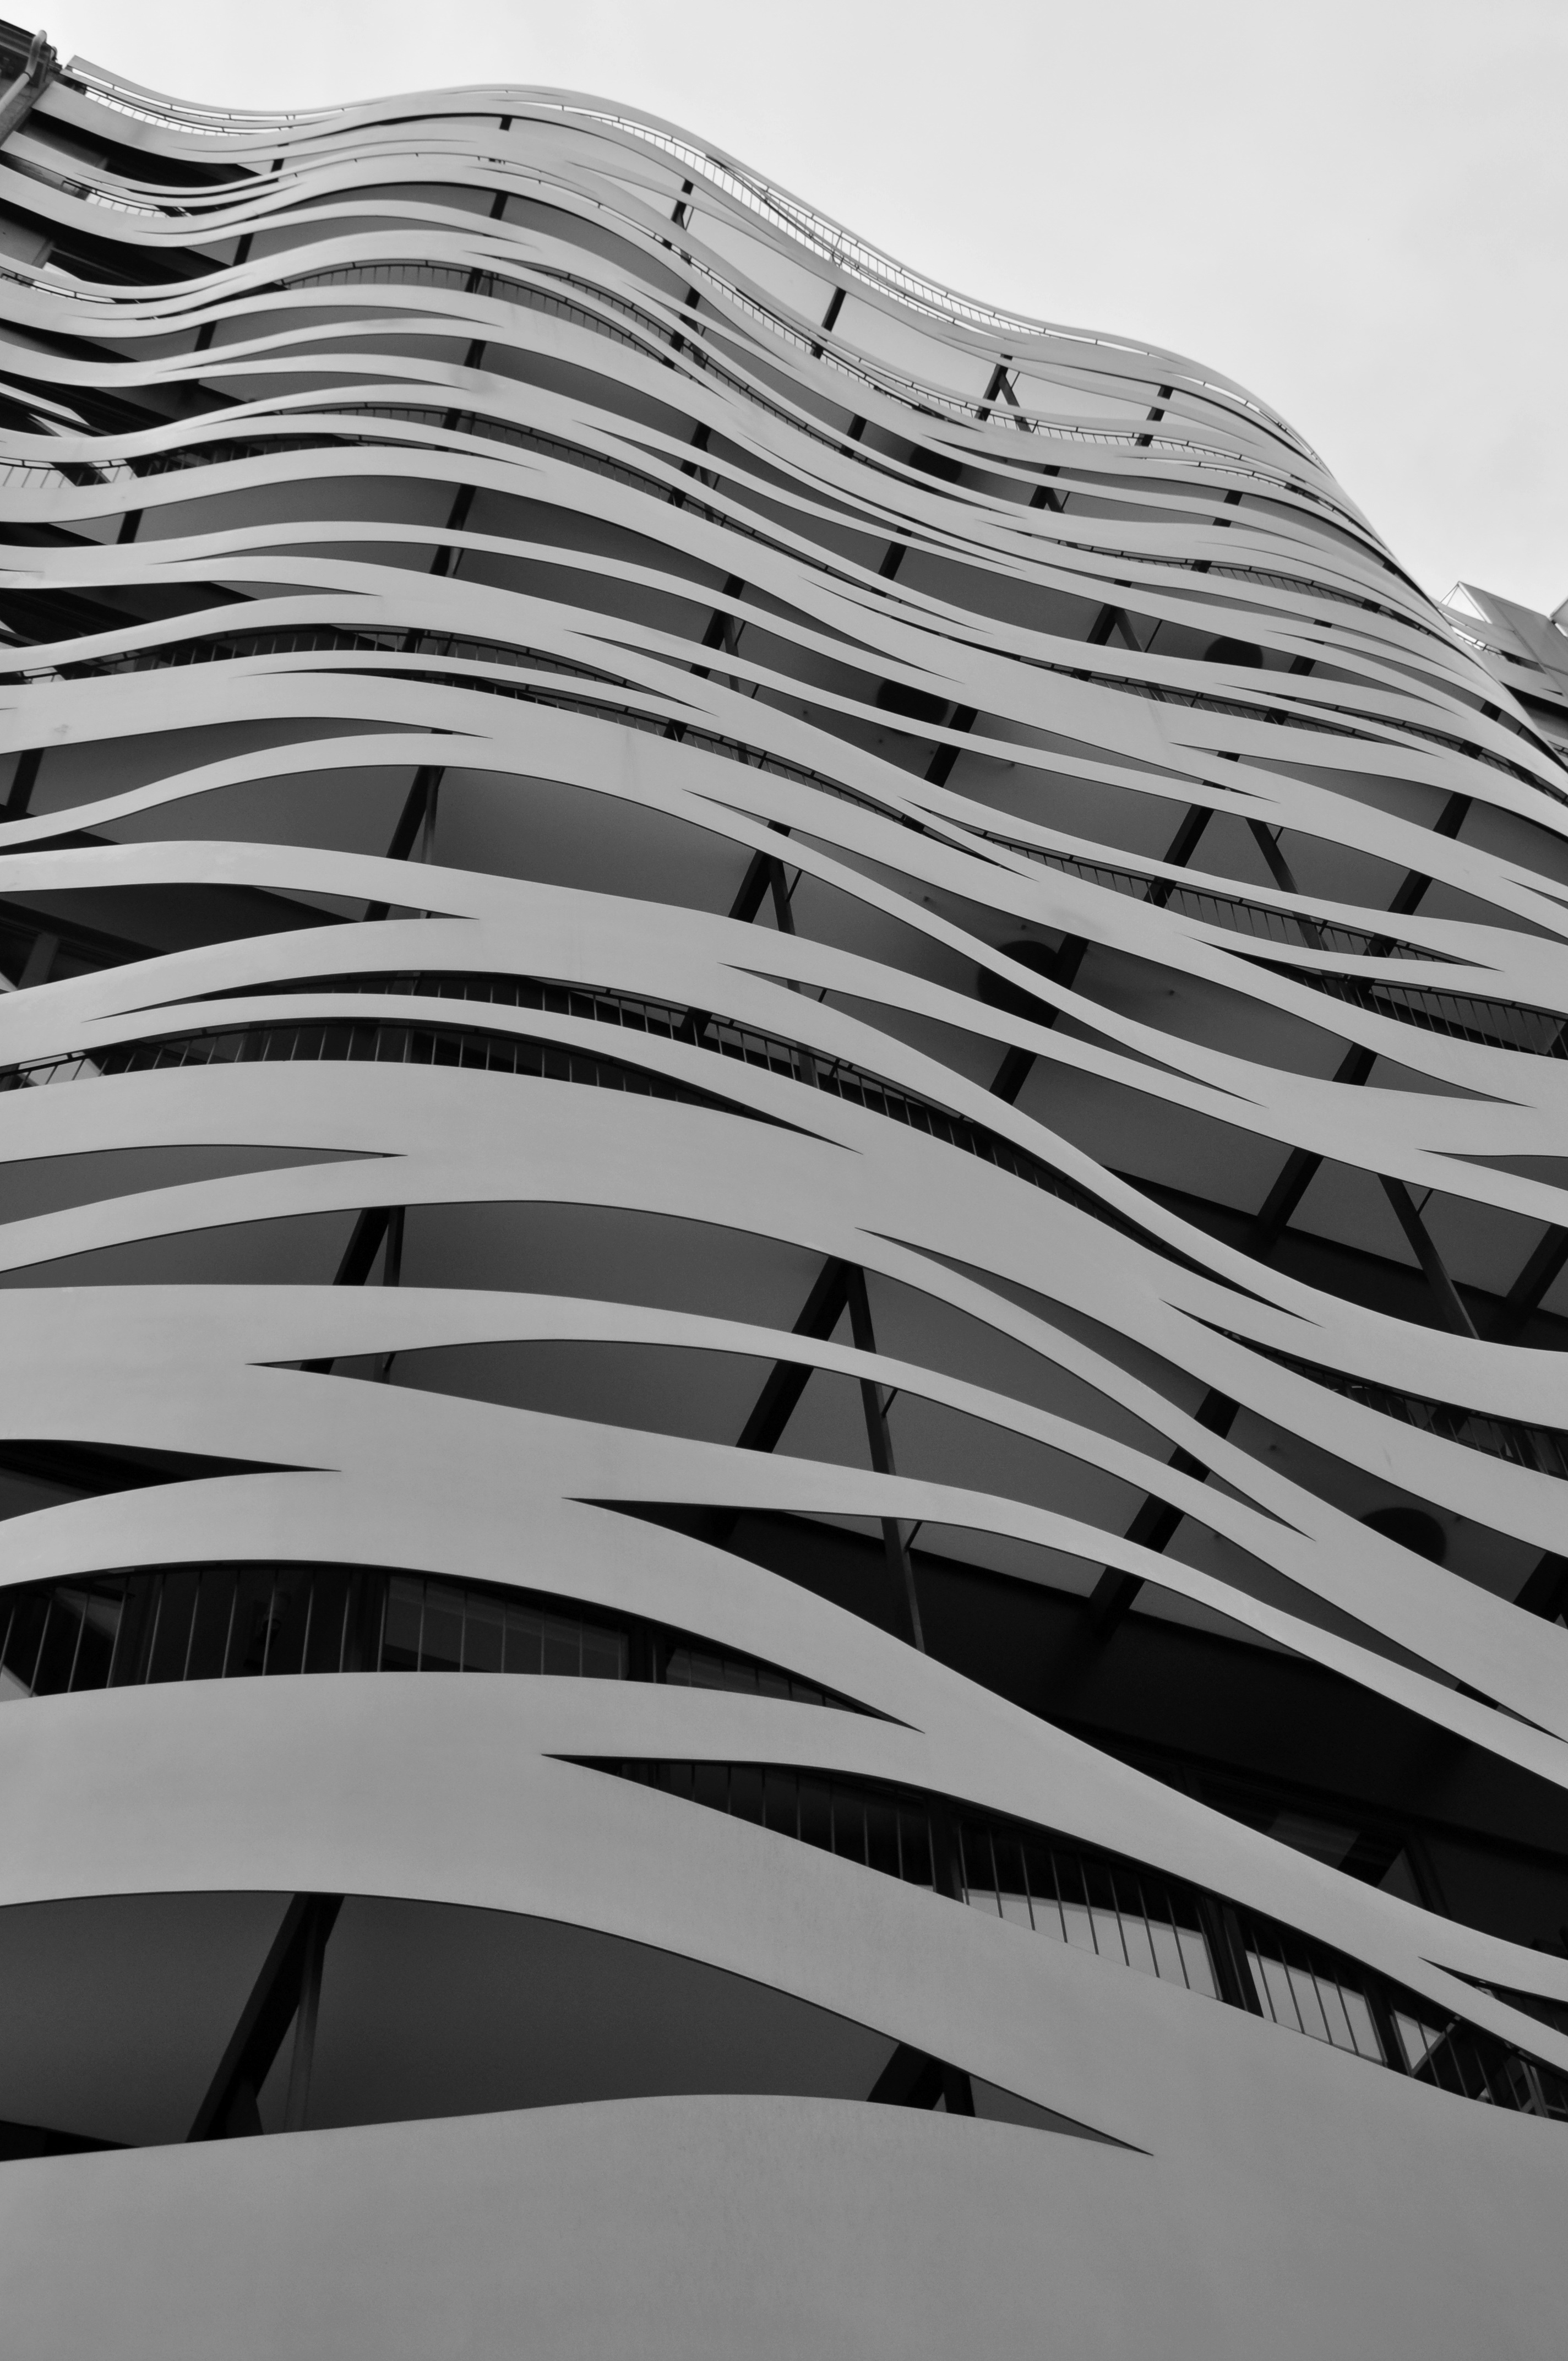
wing, black and white, architecture, white, building, skyscraper, pattern, line, black, monochrome, barcelona, art, drawing, design, symmetry, shape, housewife, monochrome photography